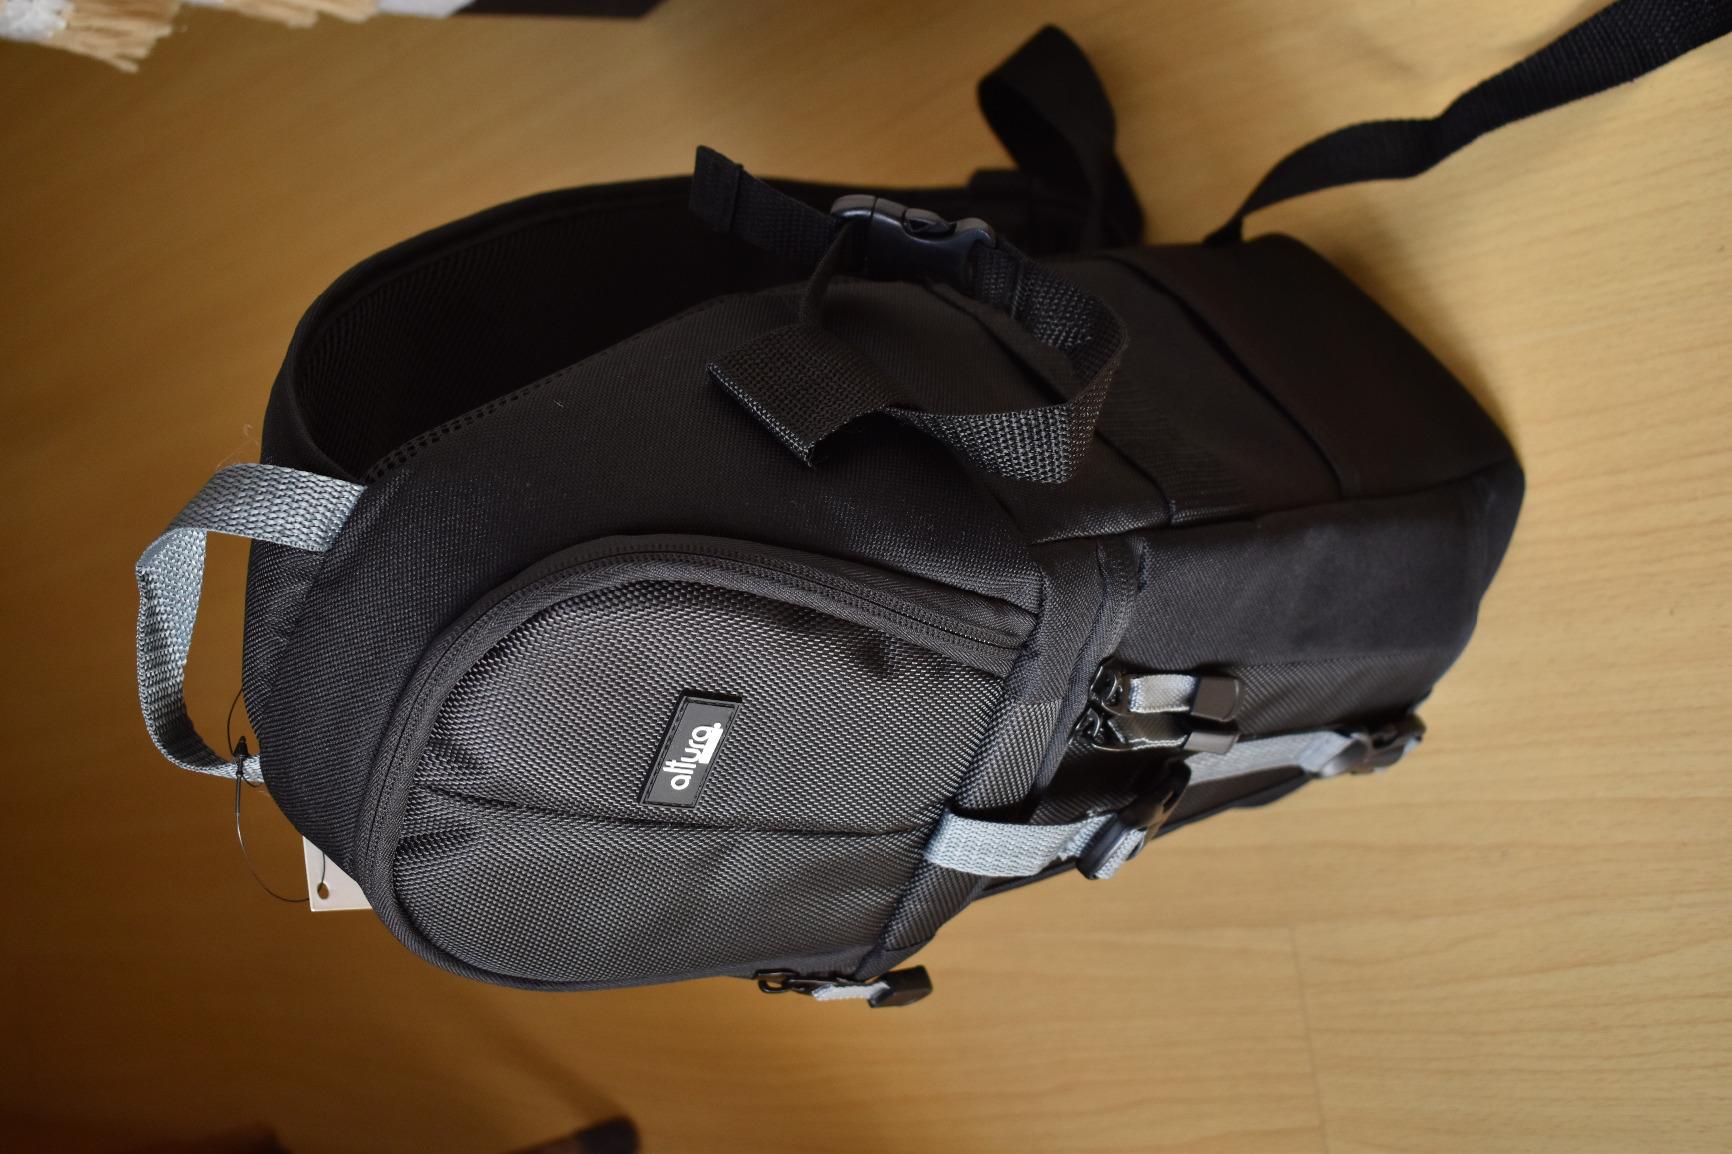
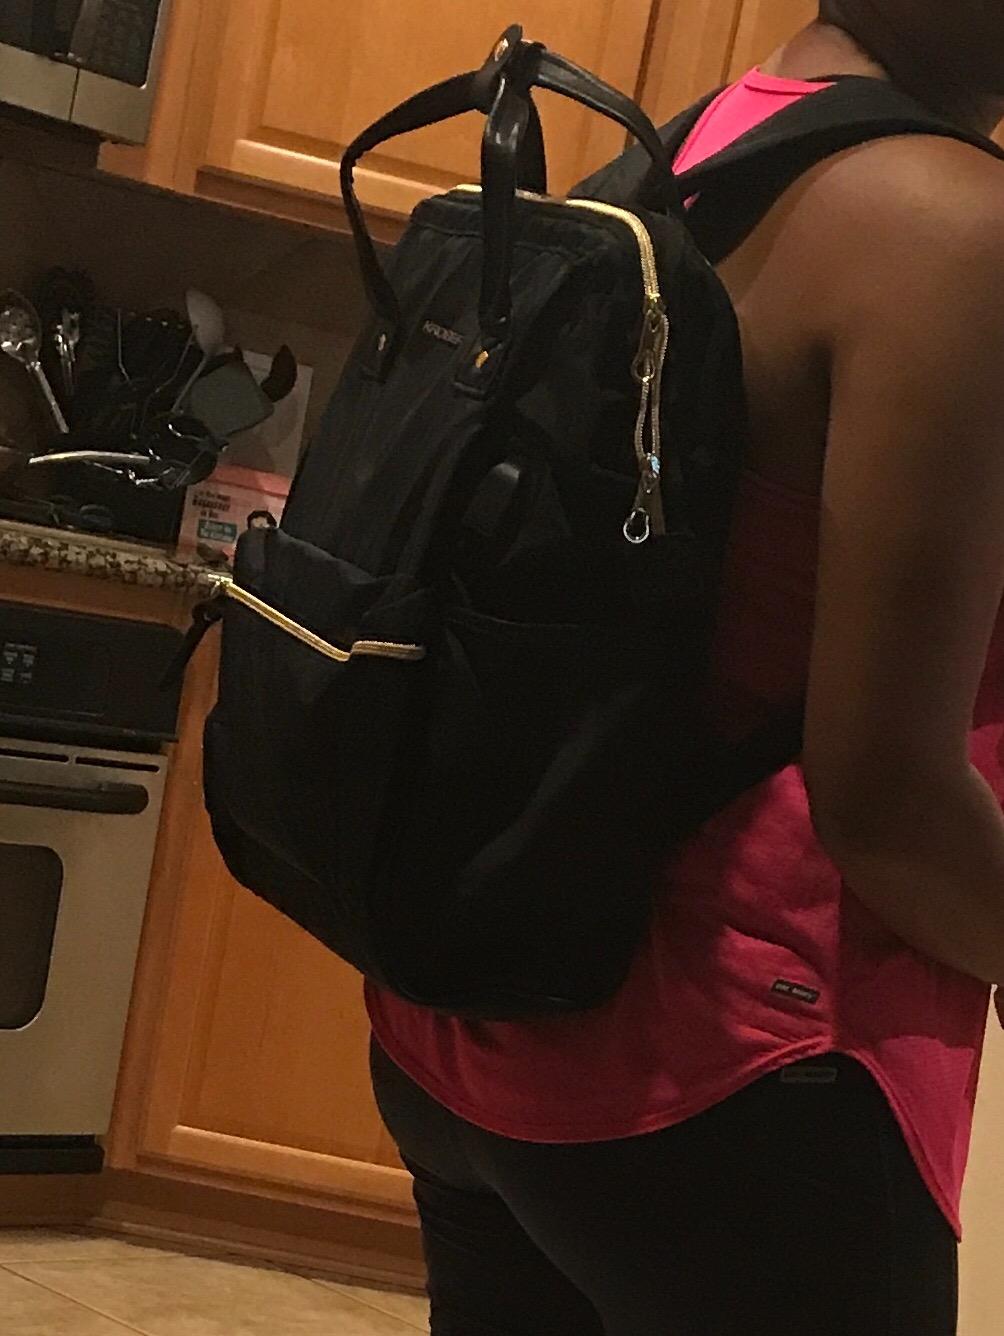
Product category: bag
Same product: no